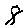
Label: 8